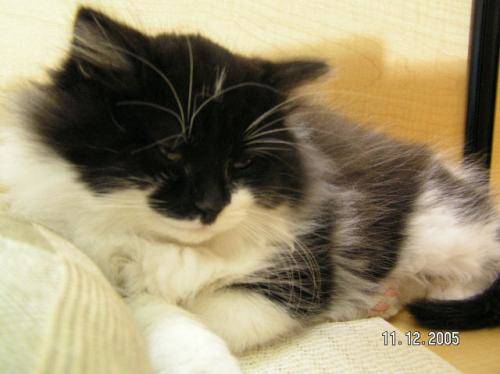
Label: cat